Crystal Bay, Nevada

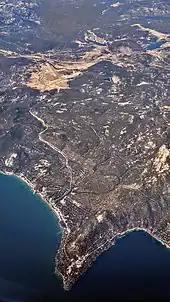
Aerial view from the south of Crystal Bay, the road to Truckee Airport, with Prosser Creek Reservoir and Boca Reservoir and Stampede Reservoir in the distance

Elevation ranges from on the shore of Lake Tahoe to over above sea level. The CDP is located on the north shore of Lake Tahoe, adjacent to the California state line.